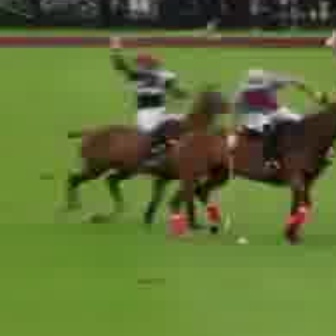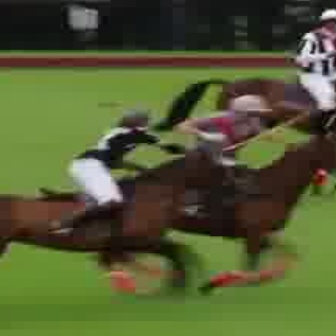
  Please identify the target specified by the bounding box [222,64,326,169] in the first image and locate it in the second image. Return the coordinates in [x_min,y_min,x_max,y_max] format.
Answer: [175,91,298,214]